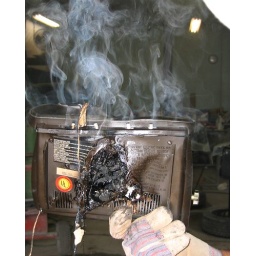
This is what happens when a clock radio goes in the microwave for 5 minutes.